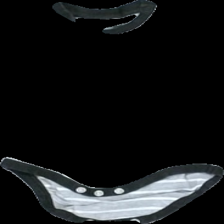
View: front
Type: Top
Category: Children
Brand: Kappahl
Colors: Grey, Black
Material: 100% bomull
Pattern: Striped
Cut: C-collar
Size: 62
Season: All
Stains: Minor
Damage: luddigt
Damage location: middle center
Damage 2: luddigt
Damage 2 location: top center
Damage 3: smuts fläck
Damage 3 location: top left
Price range: <50
Recommended usage: Export
Description: randig body
Comment: luddigt